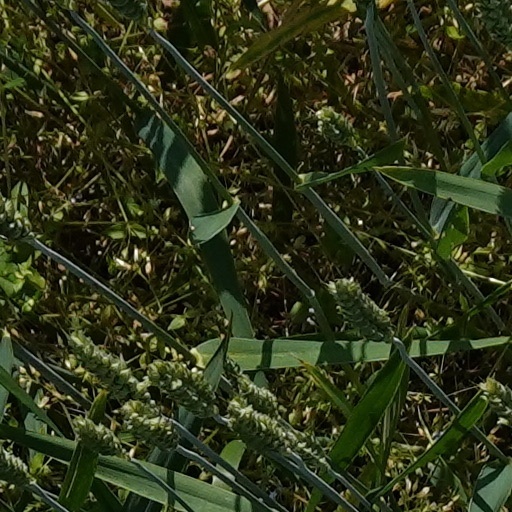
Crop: wheat